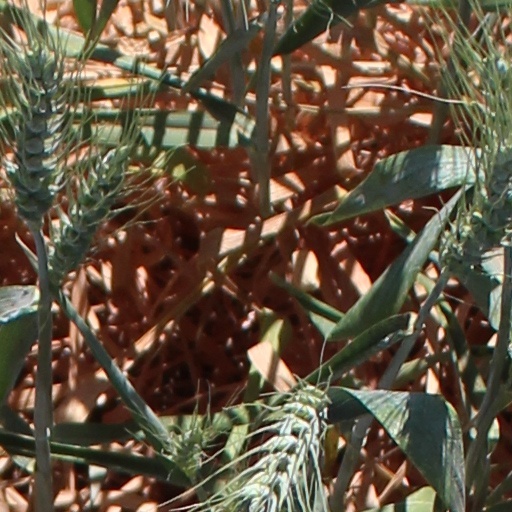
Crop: wheat